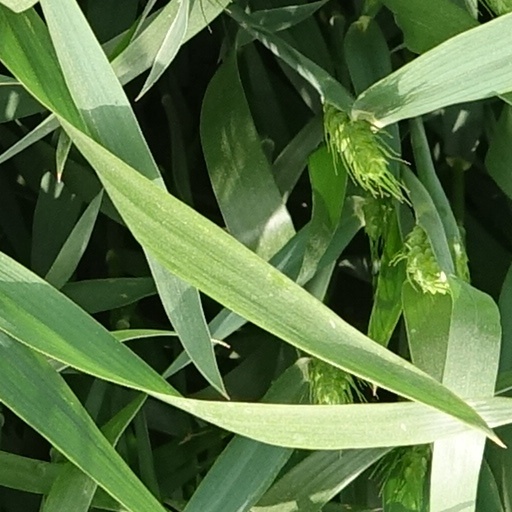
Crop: wheat